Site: brandenburg
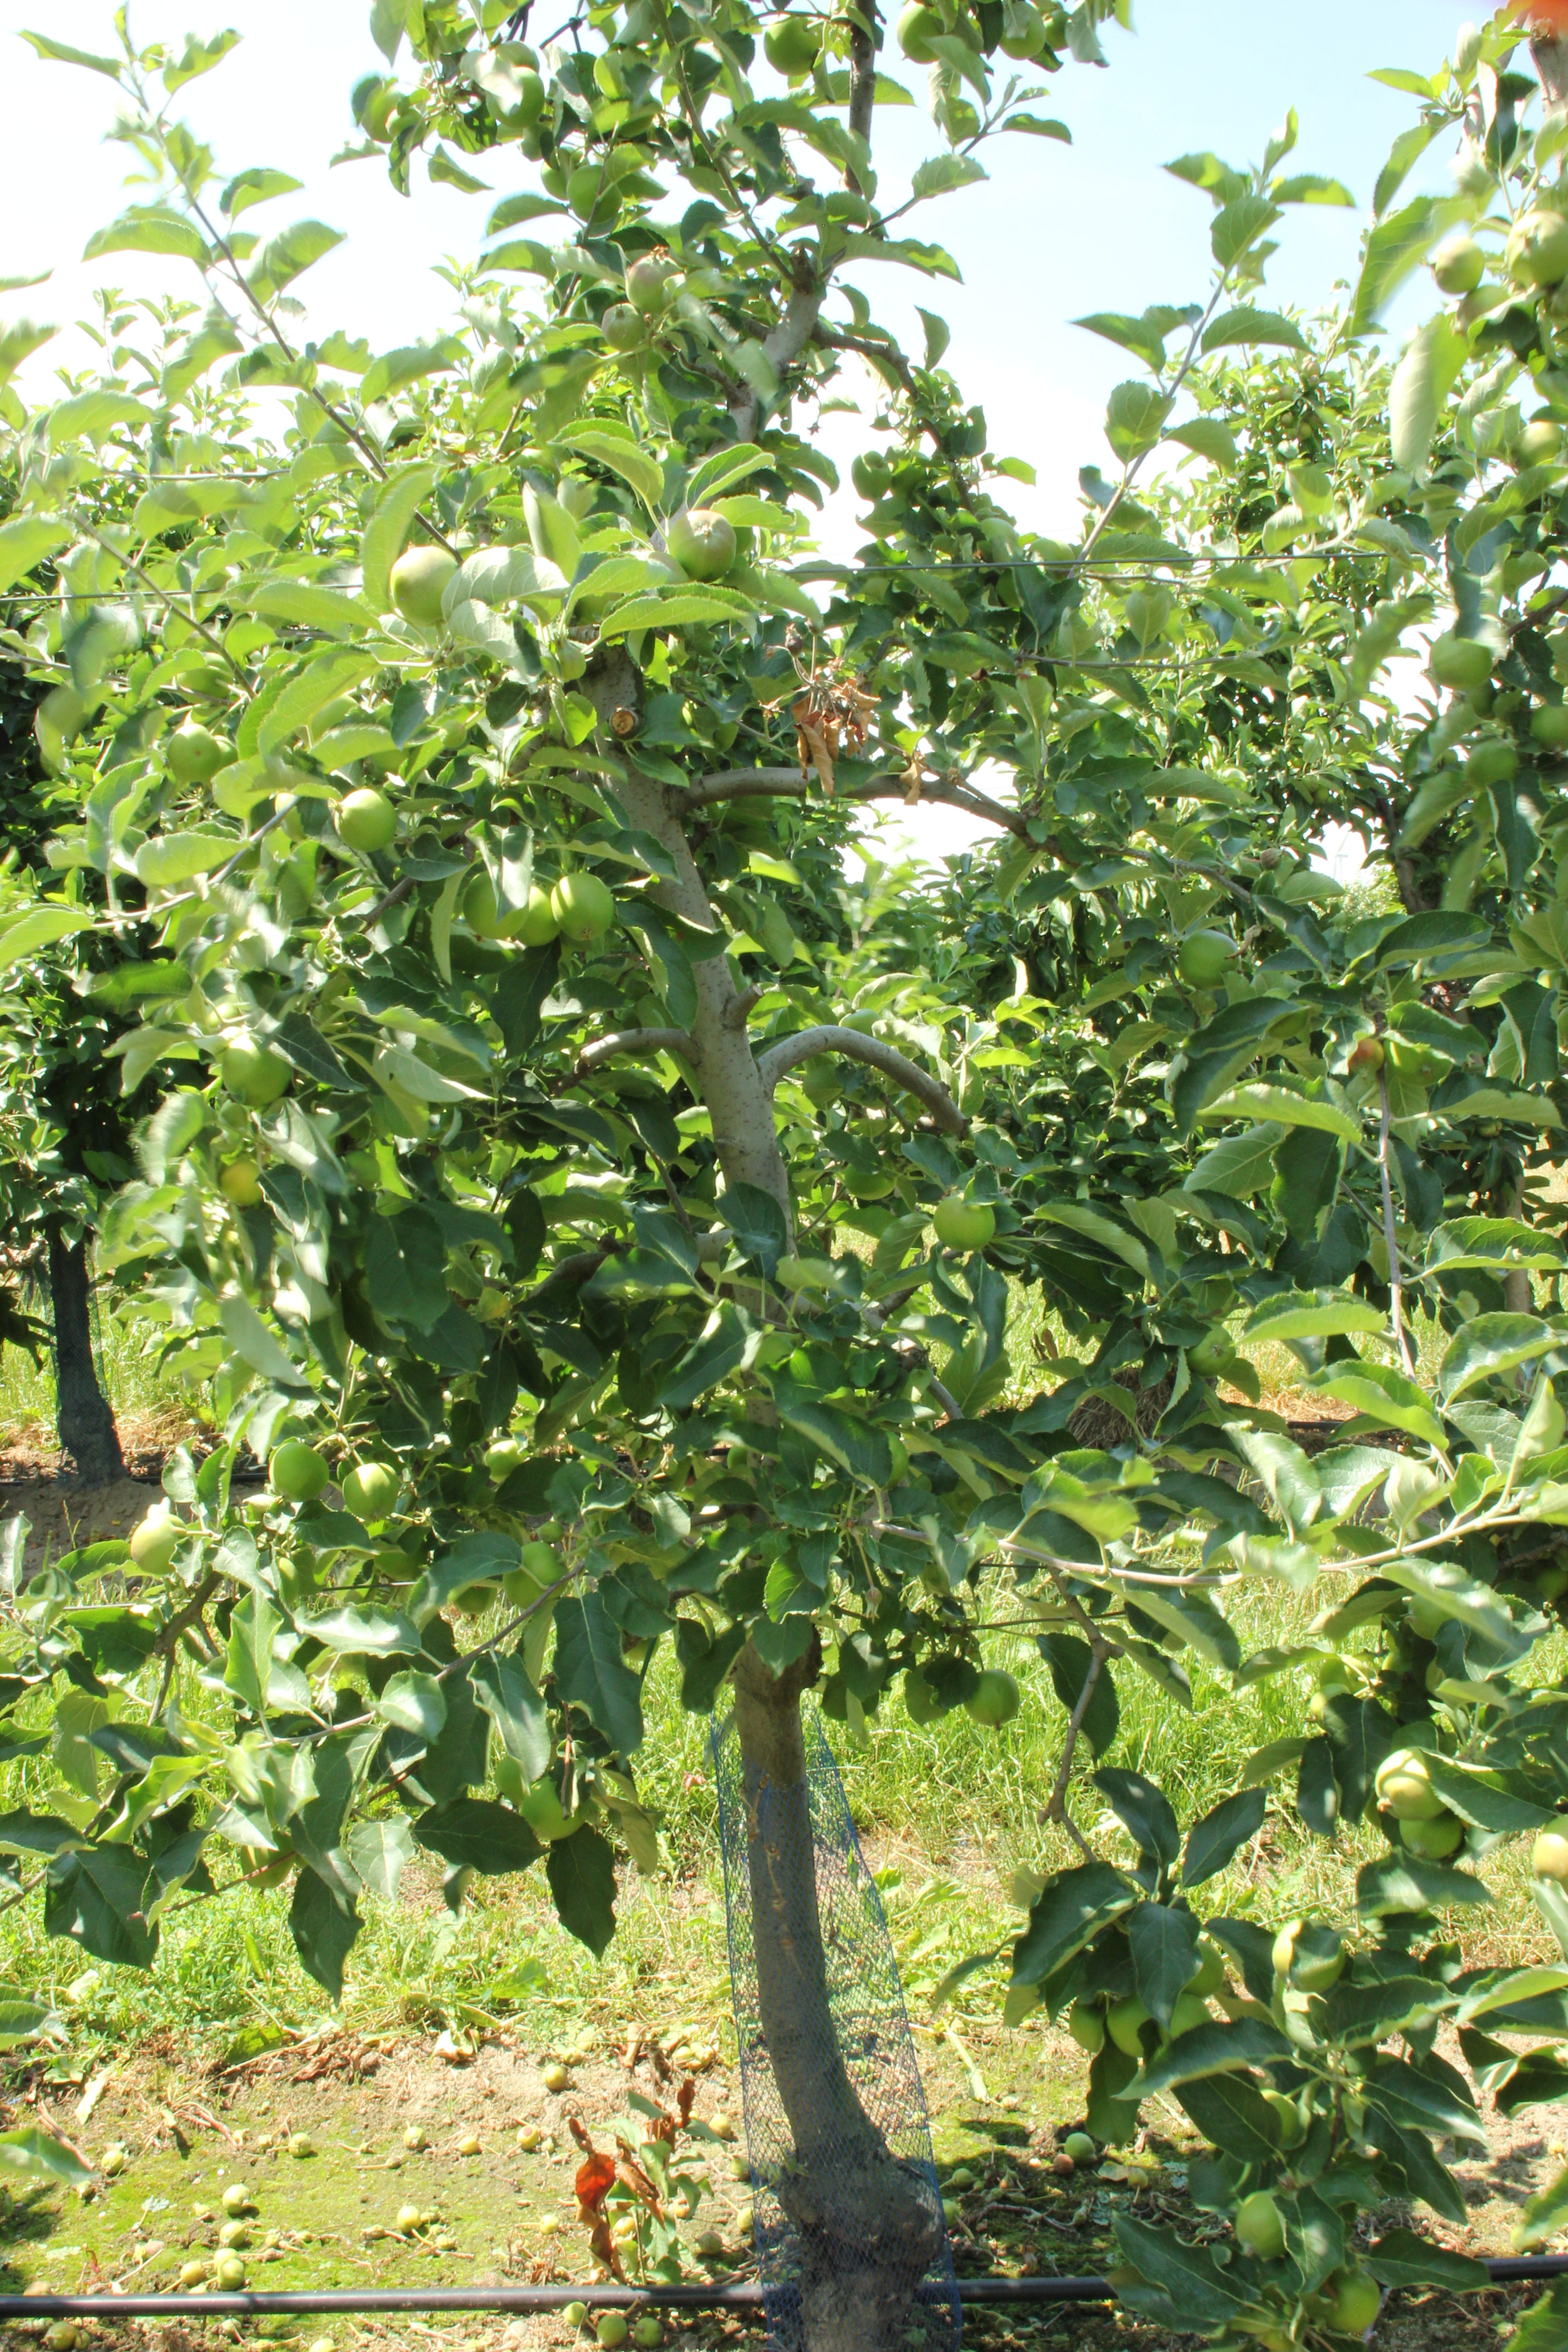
Growth stage (BBCH 74): Development of fruit